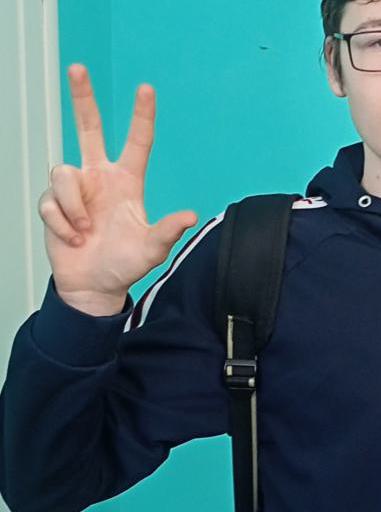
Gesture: three2